Shim-Misato Station

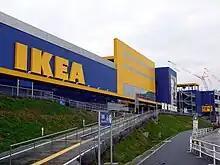
IKEA Shin-Misato

Shim-Misato Station was formerly adjacent to the Musashino Marshalling Yard. However, this closed in 1986, and the land was redeveloped.